Falstaff (opera)

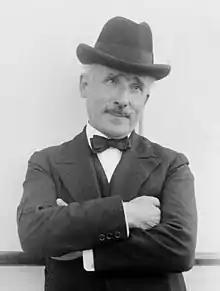
The conductor Arturo Toscanini, who strove to return "Falstaff" to the regular repertory

Toscanini returned to La Scala in 1921 and remained in charge there until 1929, presenting "Falstaff" in every season. He took the work to Germany and Austria in the late 1920s and the 1930s, conducting it in Vienna, Berlin and at three successive Salzburg Festivals. Among those inspired by Toscanini's performances were Herbert von Karajan and Georg Solti, who were among his "répétiteurs" at Salzburg. Toscanini's younger colleague Tullio Serafin continued to present the work in Germany and Austria after Toscanini refused to perform there because of his loathing of the Nazi regime.